Piaggio P.16

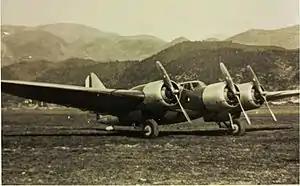

The Piaggio P.16 was an Italian heavy bomber designed and built by Piaggio for the "Regia Aeronautica" (Italian Royal Air Force).